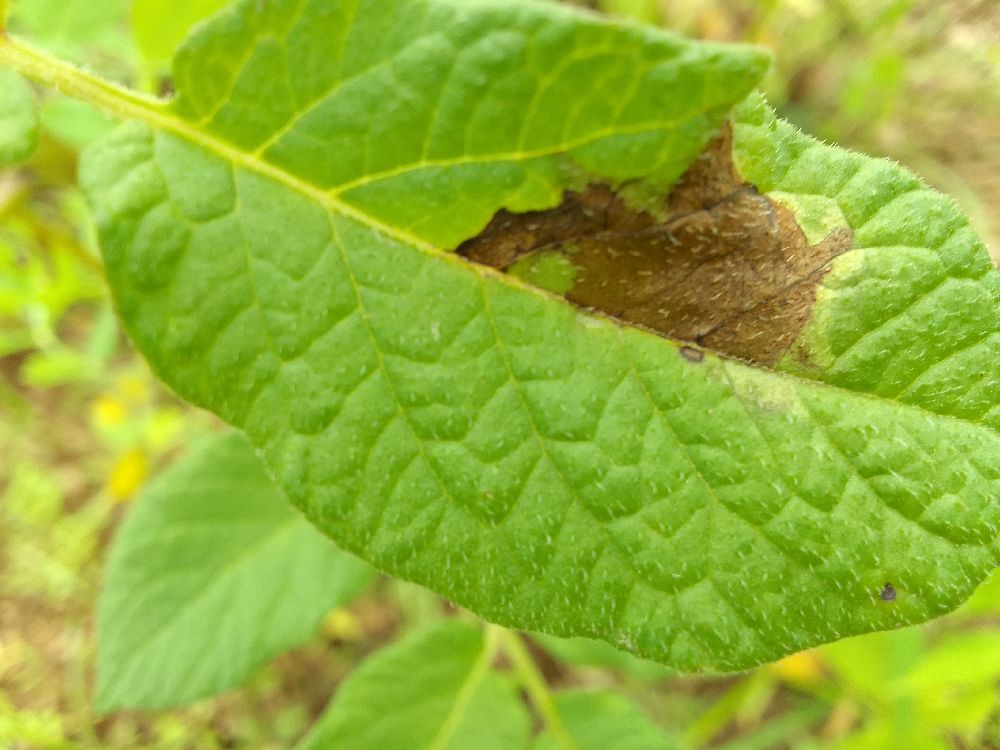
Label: Late blight